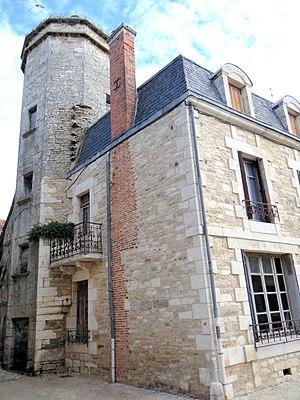
Nadaillac - Maison ancienne